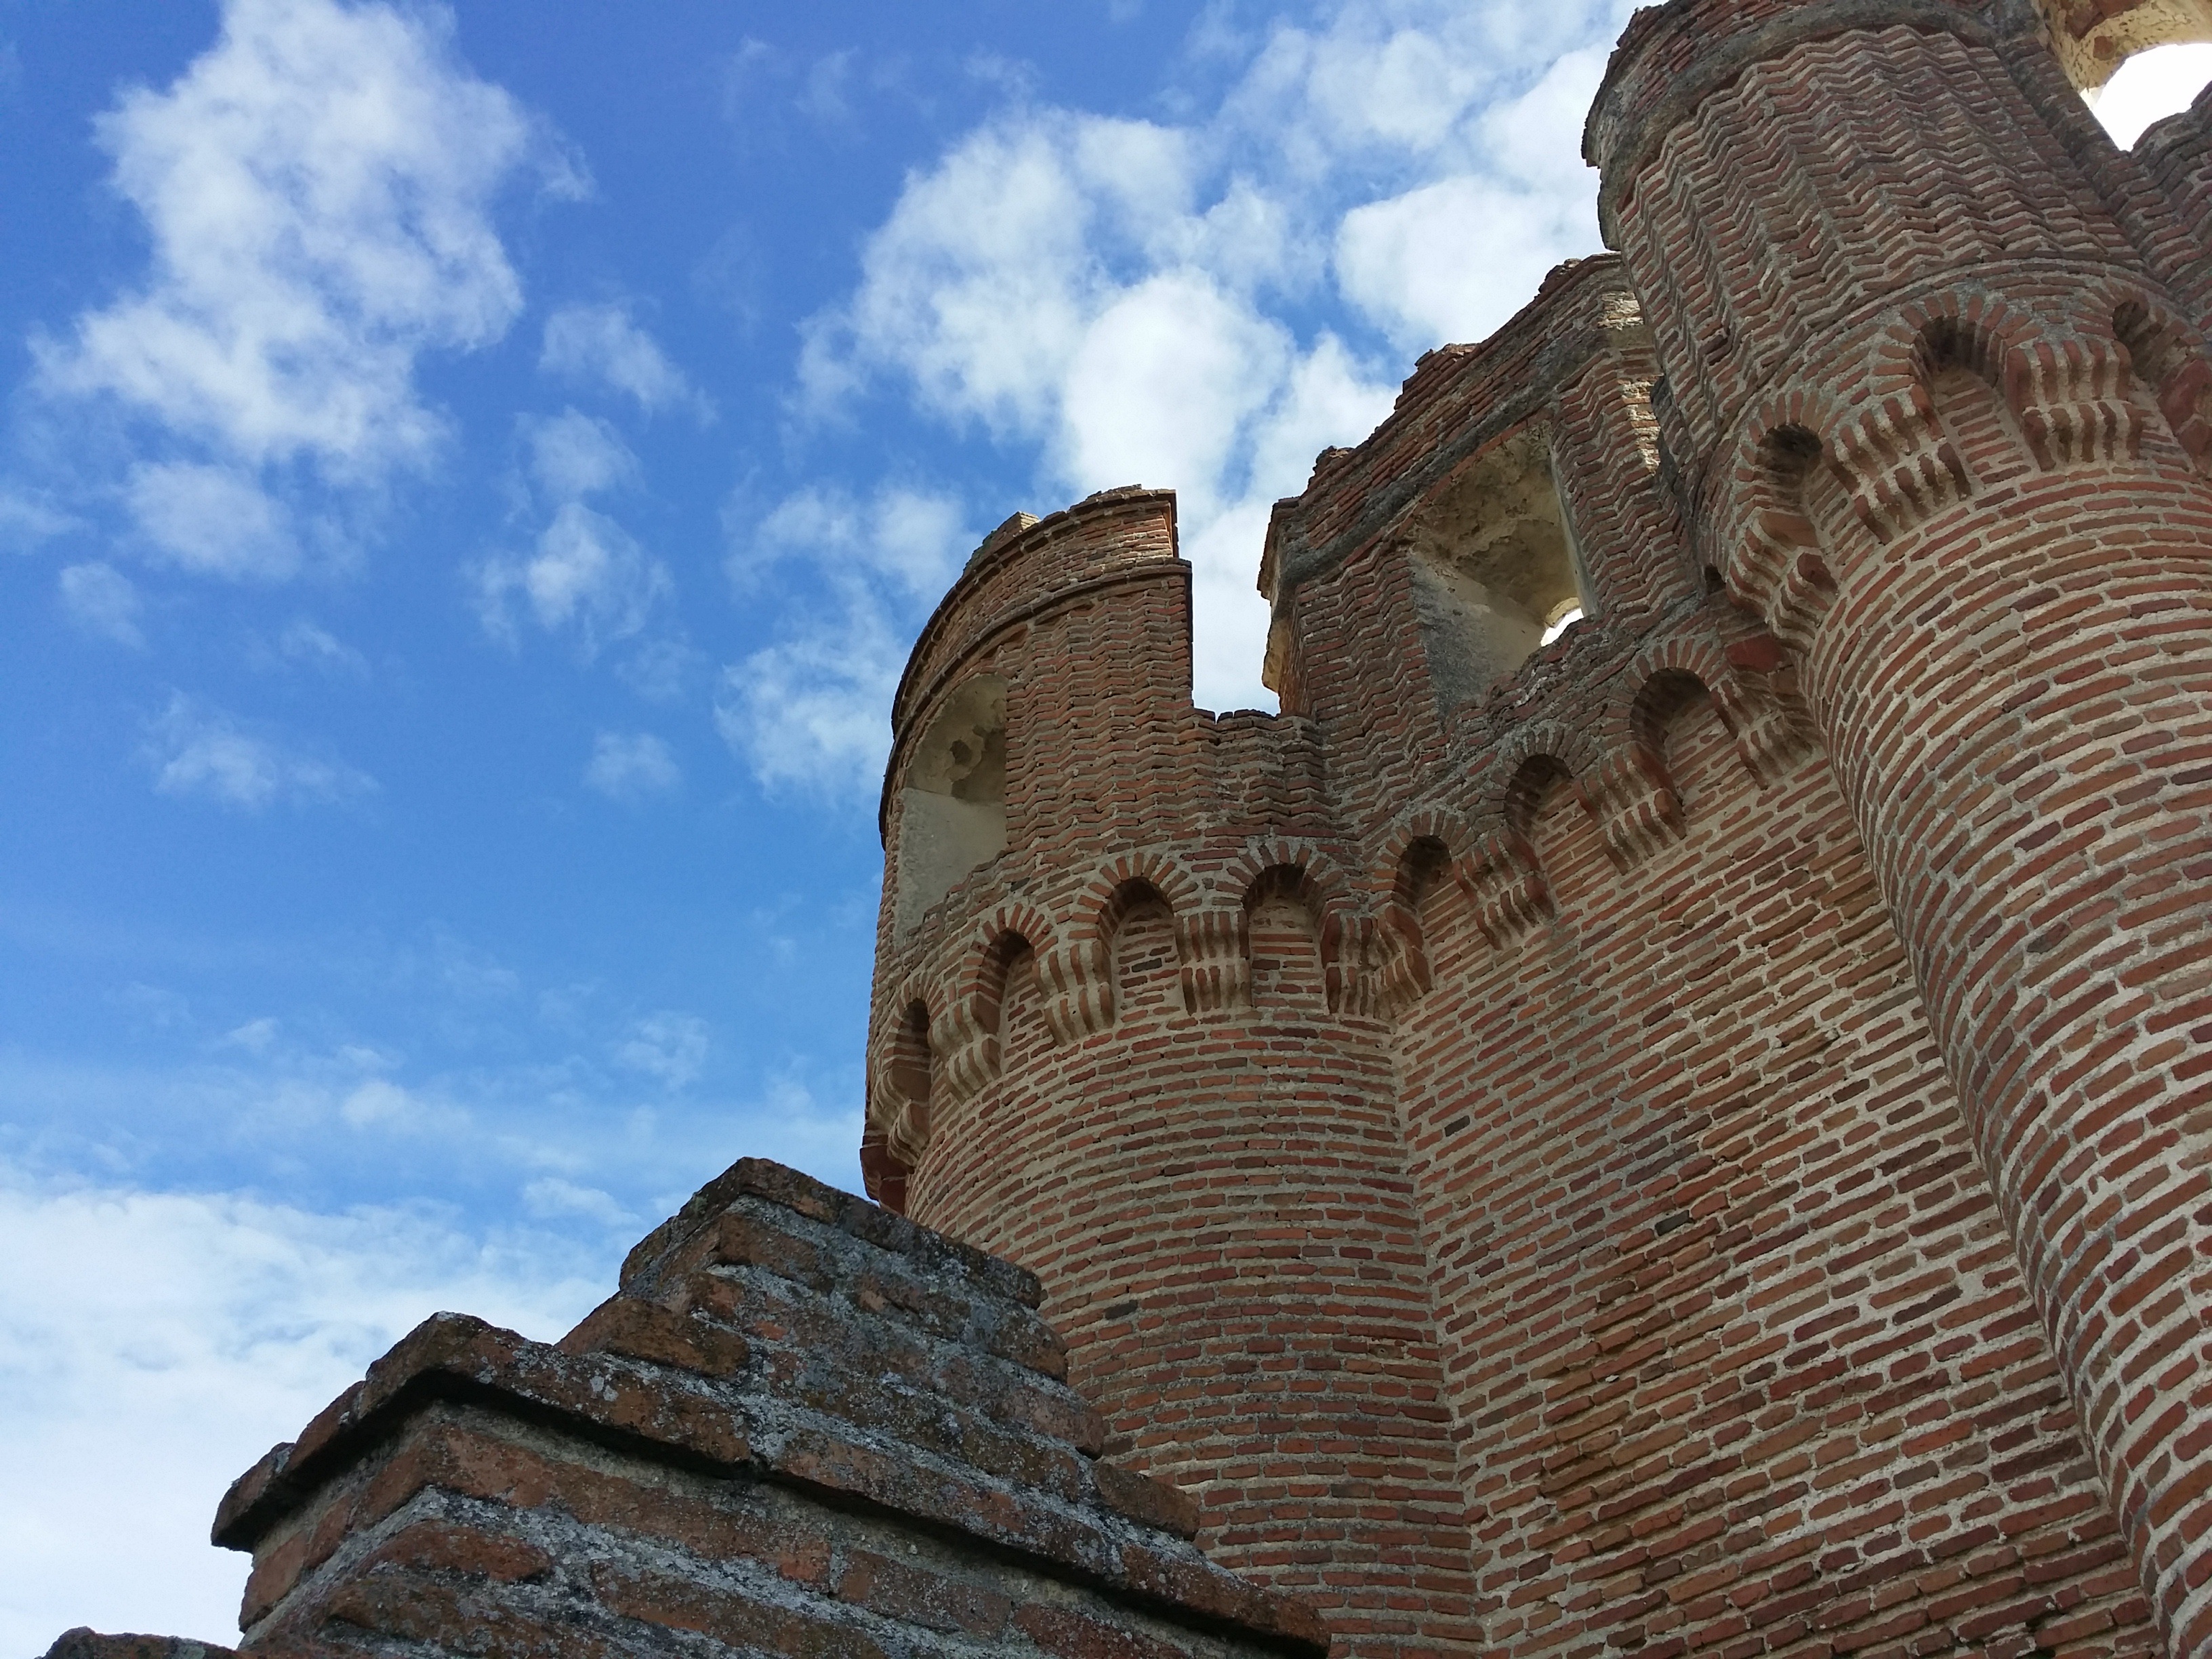
rock, building, tower, castle, landmark, fortification, brick, place of worship, temple, ruins, coca, history, historic site, ancient history